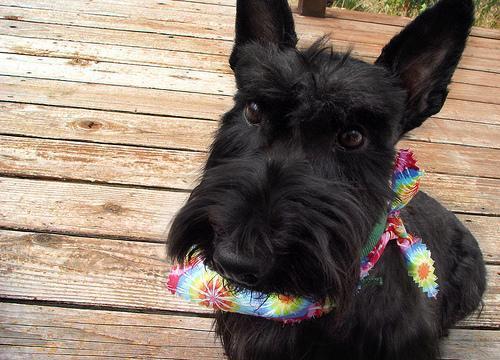
scottish terrier